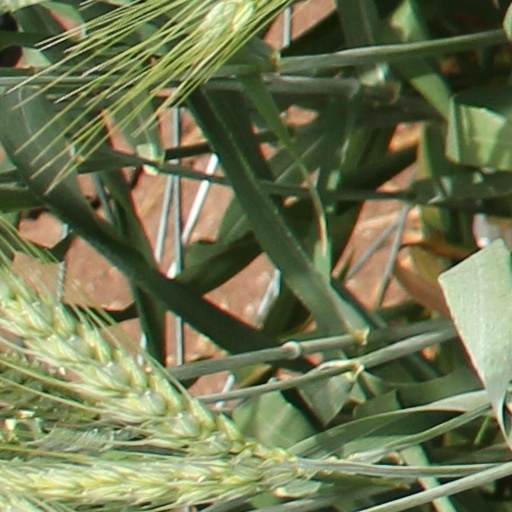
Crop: wheat